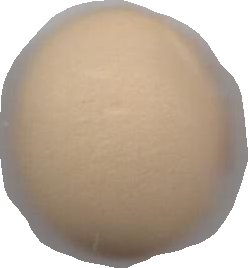
Variety: Dega